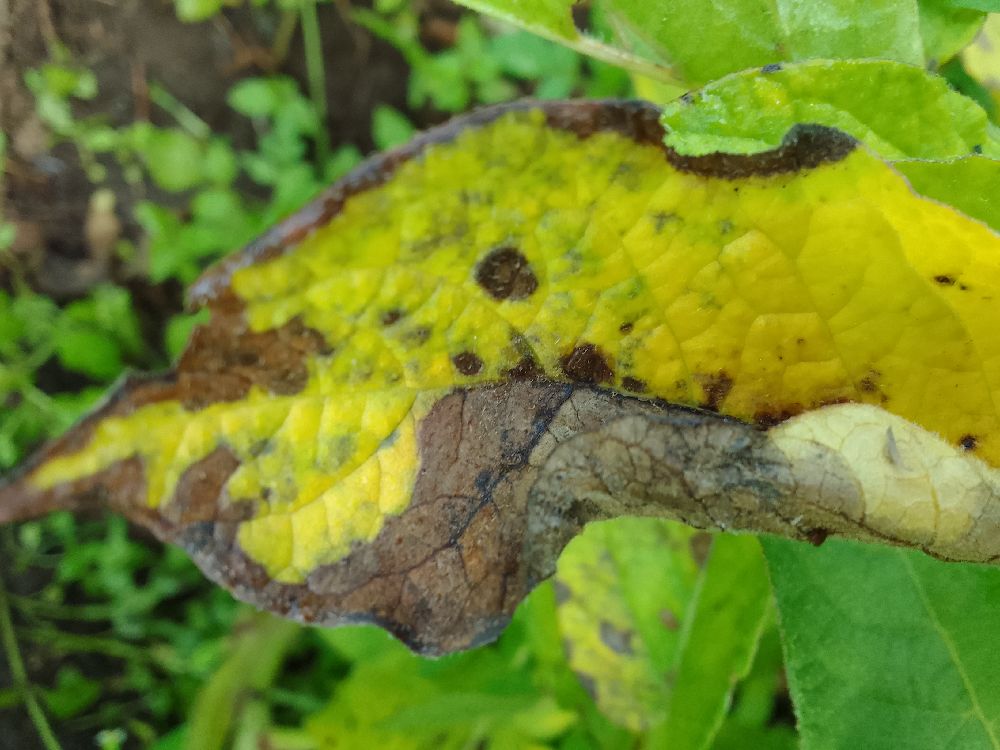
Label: Early blight